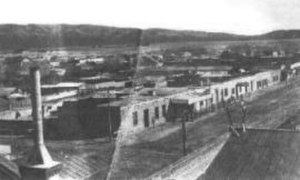
Tucson / Historie
Tucson Stone Avenue i 1880
Tucson er en by i den sydlige del af staten Arizona i USA. Tucson er administrativt centrum i det amerikanske county Pima County. Tucson er den største by i den sydlige del af delstaten og er den andenstørste by i Arizona efter Phoenix. Byen er beliggende ved floden Santa Cruz River.